Eucosma conterminana

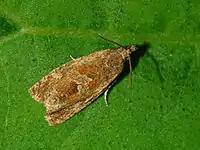
Dorsal view

The larvae feed on the "Lactuca serriola", "Lactuca vireola" and other "Lactuca" species.